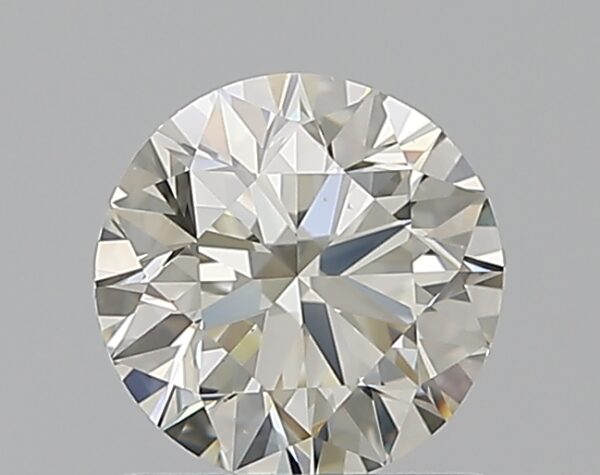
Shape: round
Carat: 0.9
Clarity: VS2
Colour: K
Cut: EX
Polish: EX
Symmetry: VG
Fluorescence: N
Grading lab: GIA
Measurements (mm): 6.1 x 6.16 x 3.83